Samuel David

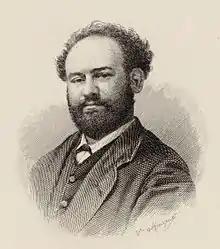

Born in Paris, David studied harmony with François Bazin and musical composition with Jacques Fromental Halévy at the Conservatoire de Paris. At the age of thirteen he received a first prize in solfège. in 1858 he won the Premier Grand Prix de Rome with the cantata "Jephté" after Émile Cécile.